Browndown Battery

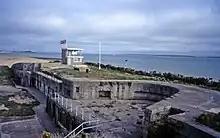
View of Browndown Battery showing the right 9.2-inch B.L. emplacement

Browndown Battery, also referred to erroneously in some sources as Browndown Fort, is a former military coastal defence fortification and base on the Southern shoreline of England in the county of Hampshire. First erected in the mid-1840s, the battery was continuously modified until disarmed in 1905/6. It has been a Grade II Listed Building since 1983.